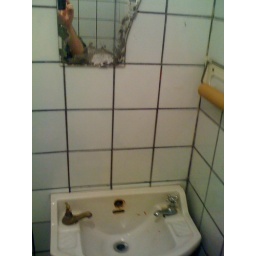
shard of mirror in club bathroom